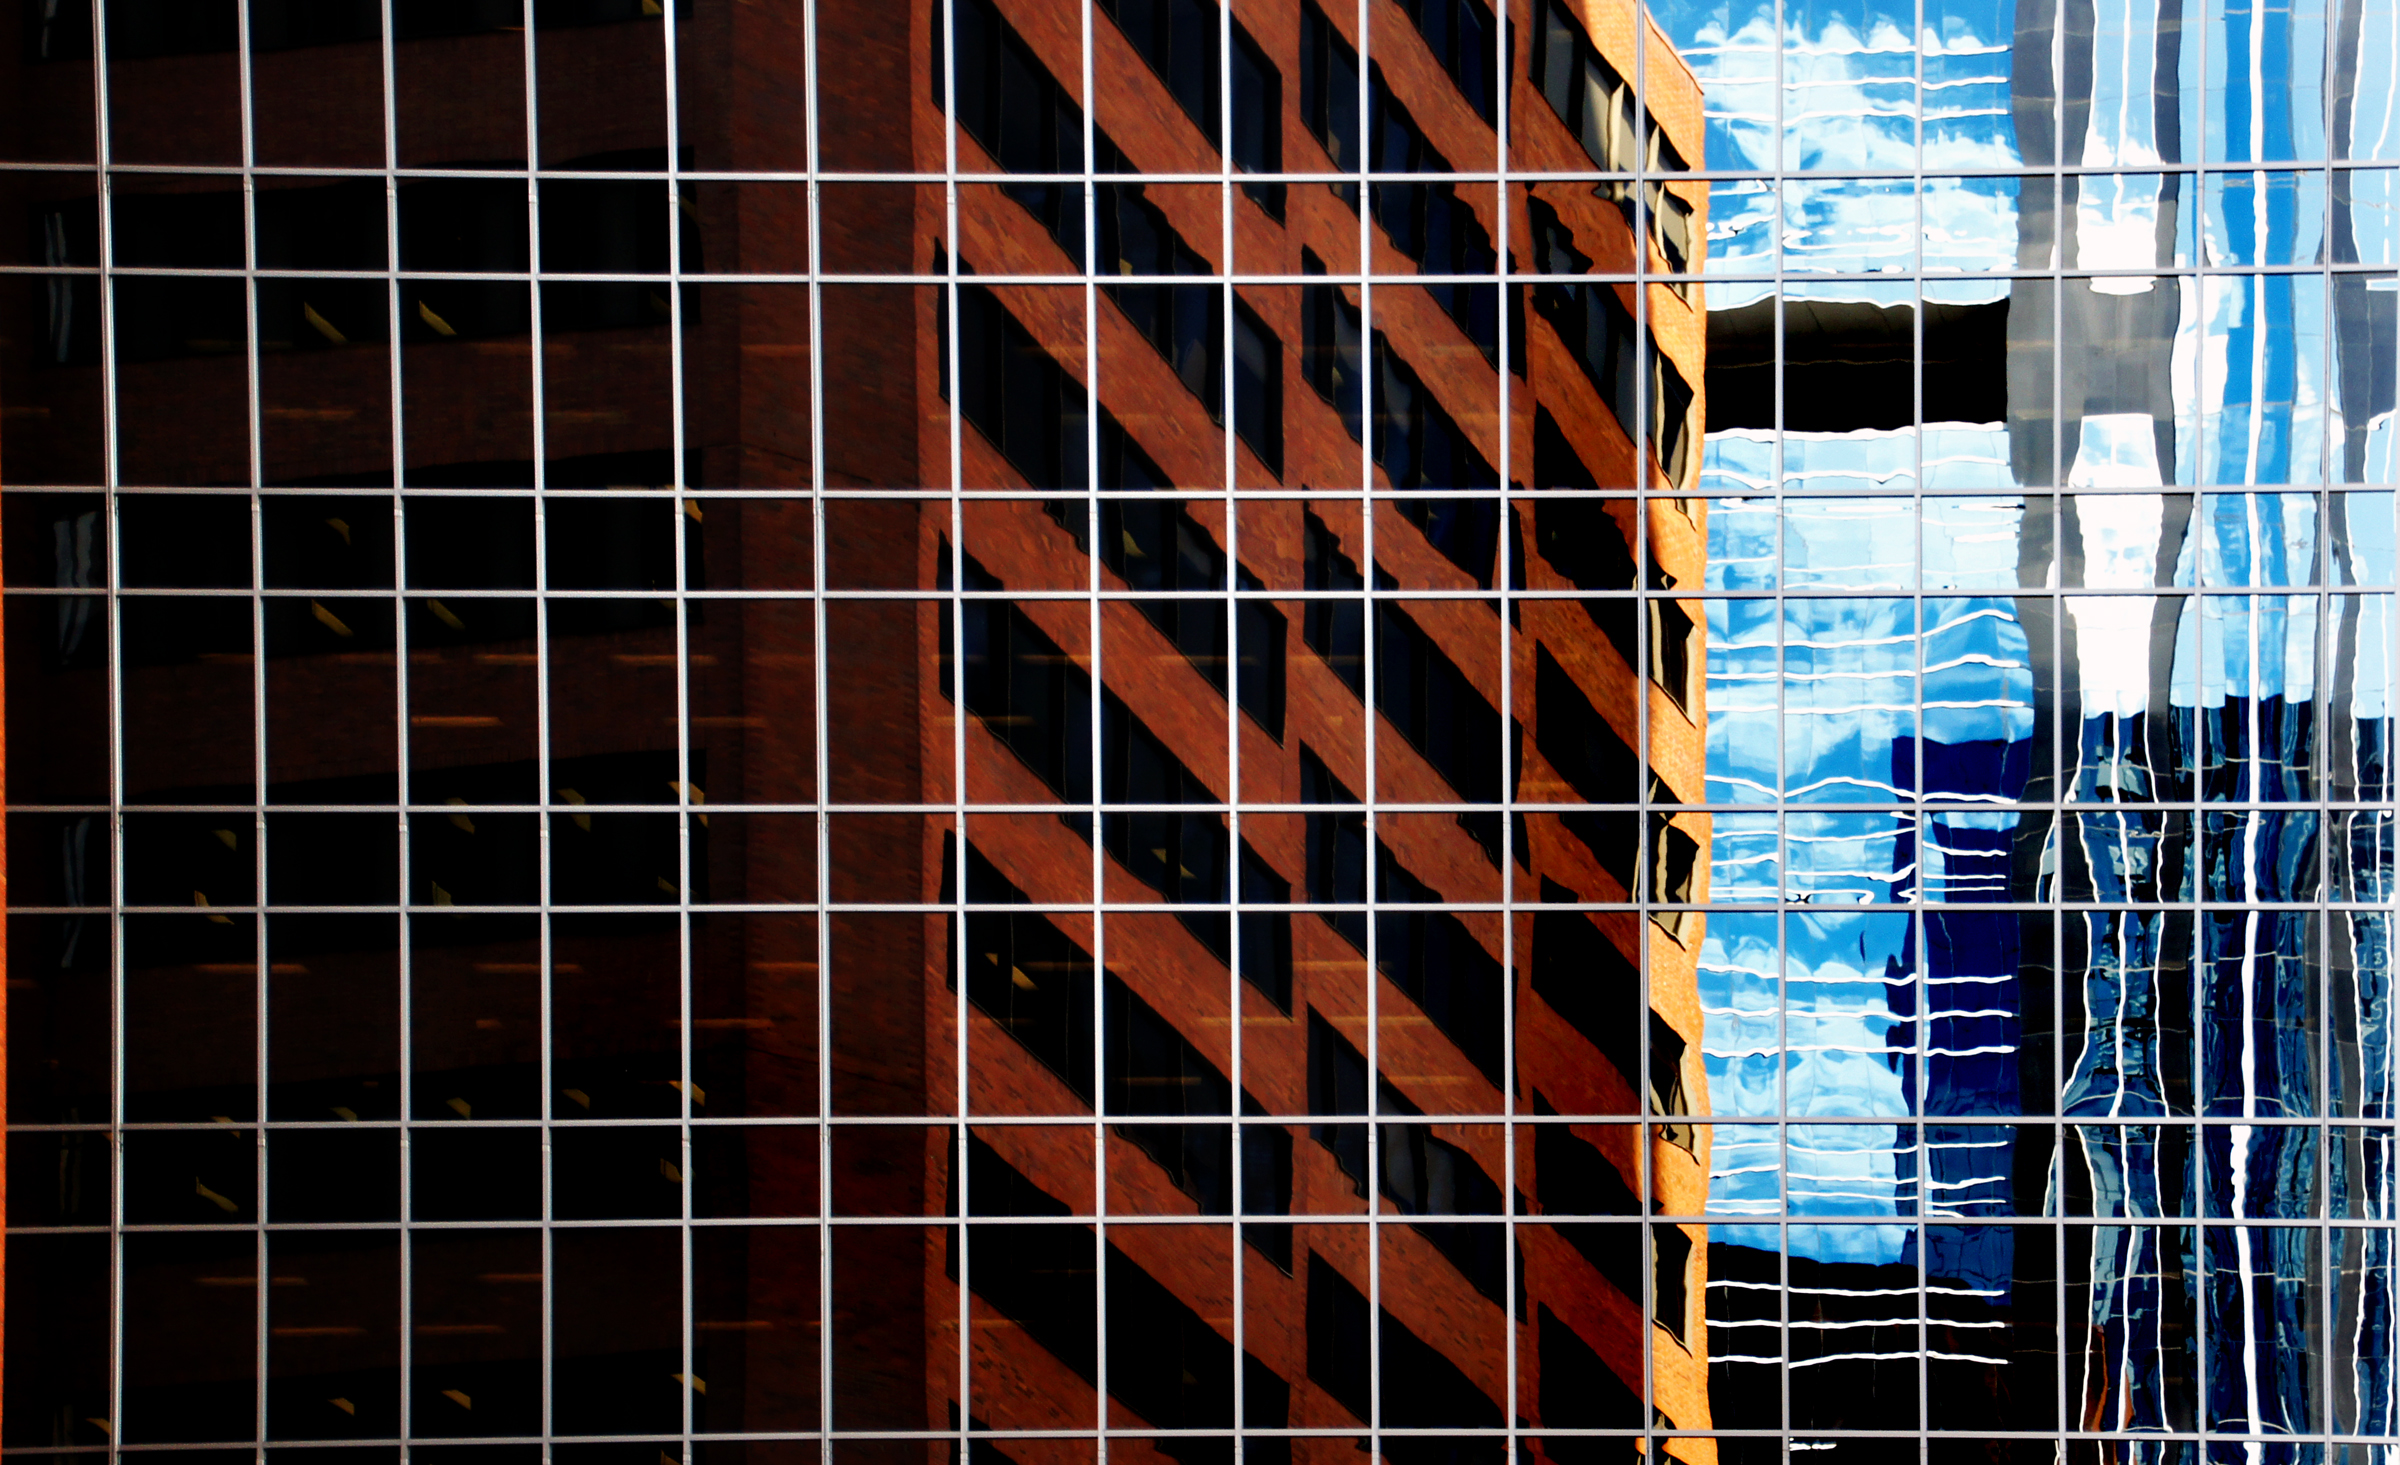
architecture, window, skyscraper, wall, highrise, line, reflection, color, facade, blue, interior design, design, canada, symmetry, glasswall, calgary, alberta, tallbuildings, bankershall, shape, window covering